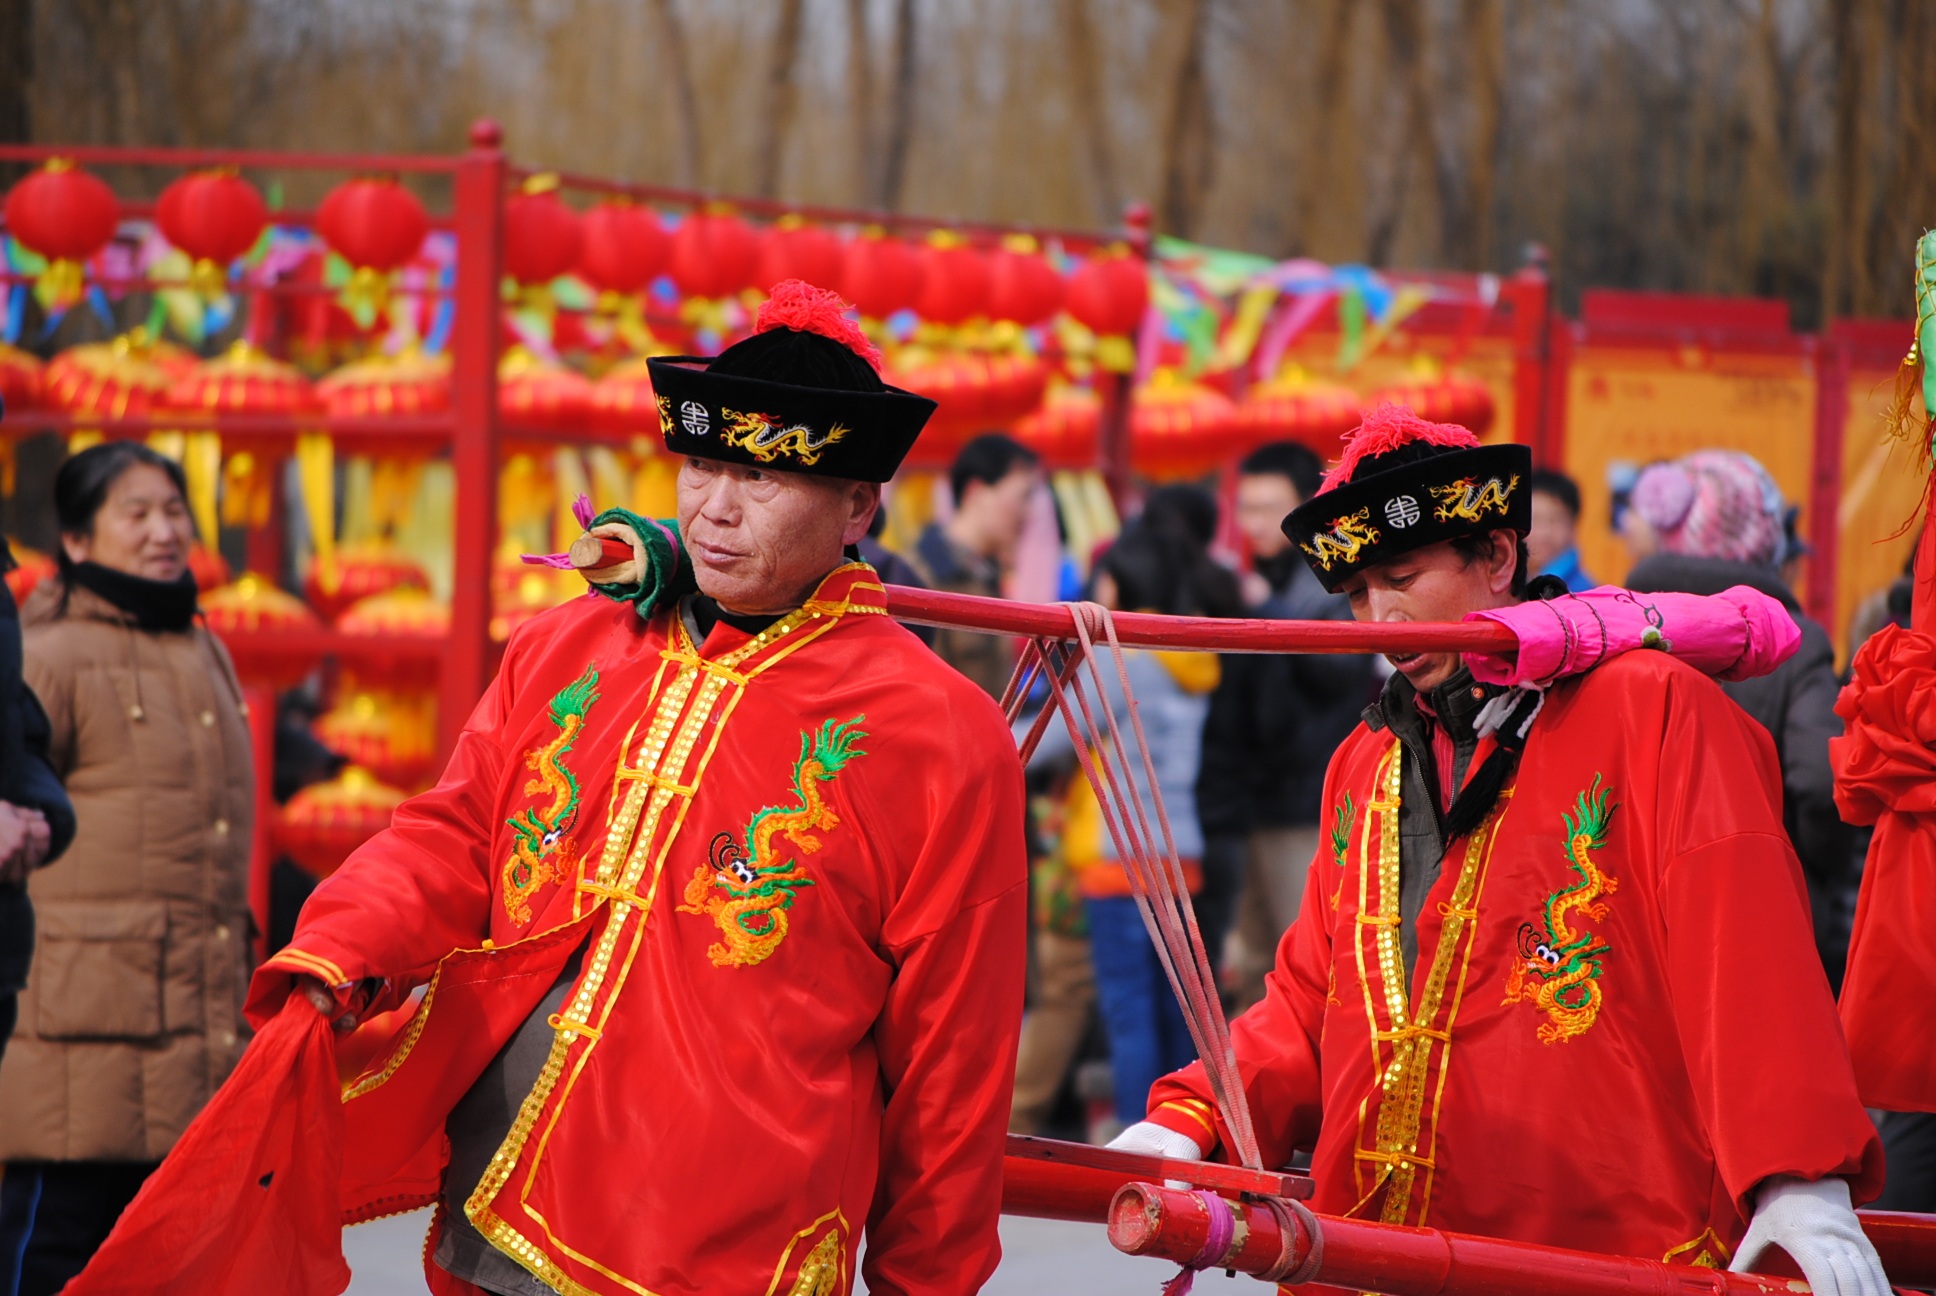
person, people, celebration, carnival, new year, life, festival, temple, tradition, china, chinese new year, seconds back, change theory